Battle of Corupedium

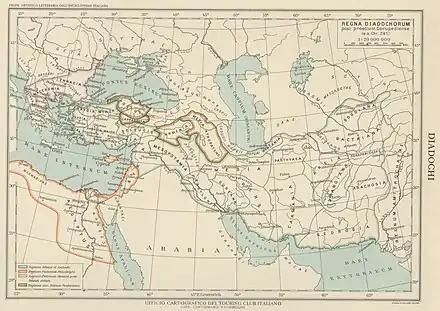
Map The Kingdom of the Diadochis after the battle of Corupedio

The two men had been rivals for a long time as Lysimachus wished to expand his influence east, while Seleucus wished to expand his influence west, however, the event that actually started the war was the murder of Agathocles. Agathocles was the eldest son of Lysimachus and his first wife Nicaea and was the heir to his father’s realm. However, Lysimachus’ third and current wife, Arsinoe, wanted her children on the throne and so conspired with Ptolemy Keraunos to have Agathocles killed. They accused him of plotting with Seleucus to take the throne, and Lysimachus was convinced and put his son to death. This terrible act led many cities in Asia Minor to revolt against the rule of Thrace. Agathocles’ widow and their children fled to Seleucus, giving him an opportunity to attack Lysimachus when he was weak, which he could not refuse. He invaded and subsequently won at Corupedion.